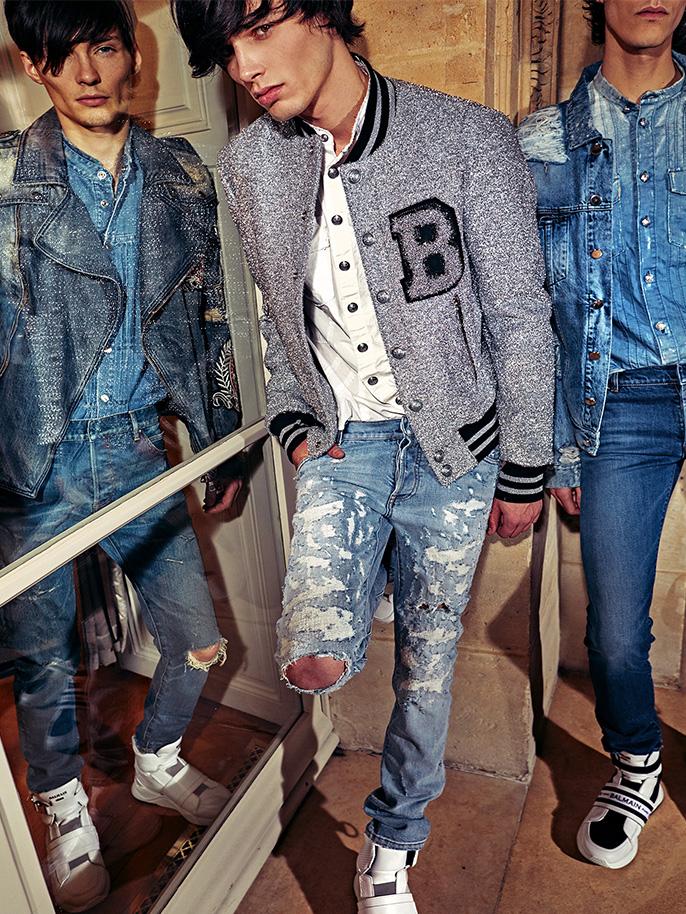
Gender: men